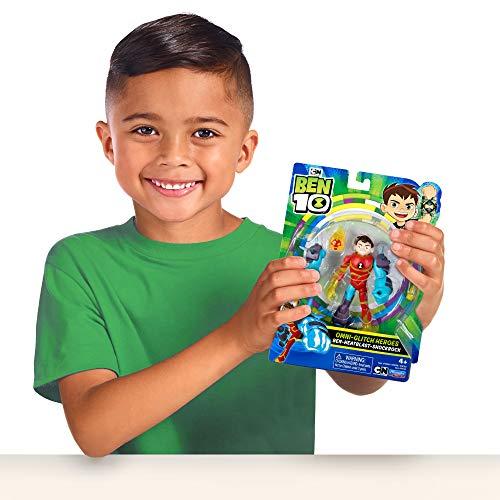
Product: Ben 10 Omni-Glitch Heroes: Ben-Heatblast-Shock Rock
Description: Combine ben’s heroics, heat blast's firepower and shock Rock’s blue energy Omni-core.
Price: $12.74
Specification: ProductDimensions:3.5x1.8x4.8inches|ItemWeight:4.8ounces|ShippingWeight:4.8ounces(Viewshippingratesandpolicies)|ASIN:B07QQ8PHVG|Itemmodelnumber:76142|Manufacturerrecommendedage:36months-10years